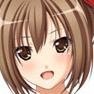
Portrait style: Anime Portrait